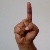
The image shows a hand gesture representing the letter 'D' in Indian Sign Language.